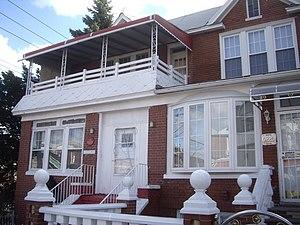
Les National Historic Landmarks de New York sont les sites historiques d'intérêt national de la ville de New York aux États-Unis.
Jack Roosevelt Robinson, dit Jackie Robinson, né le 31 janvier 1919 à Cairo en Géorgie et mort le 24 octobre 1972 à Stamford dans le Connecticut, est un joueur américain de baseball ayant évolué dans la Ligue majeure de 1947 à 1956. Le 15 avril 1947, il devient le premier Noir à jouer en Ligue majeure depuis l'interdiction posée à ce niveau depuis soixante ans par les propriétaires de clubs, qui s'appuyaient sur les décisions de la Cour suprême des États-Unis. Infatigable militant de la cause égalitaire, il ouvre la voie à la « Révolution des droits civiques ».